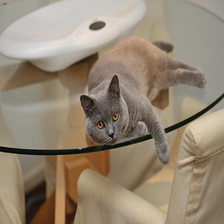
Species: cat
Breed: British Shorthair